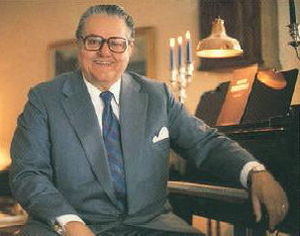
Poul Bundgaard
Poul Bundgaard (1991)
Poul Bundgaard (f.1922-d.1998): dansk skuespiller og operasanger.
Poul Arne Bundgaard var en dansk skuespiller og sanger. Gift med kgl. solodanserinde Kirsten Bundgaard.